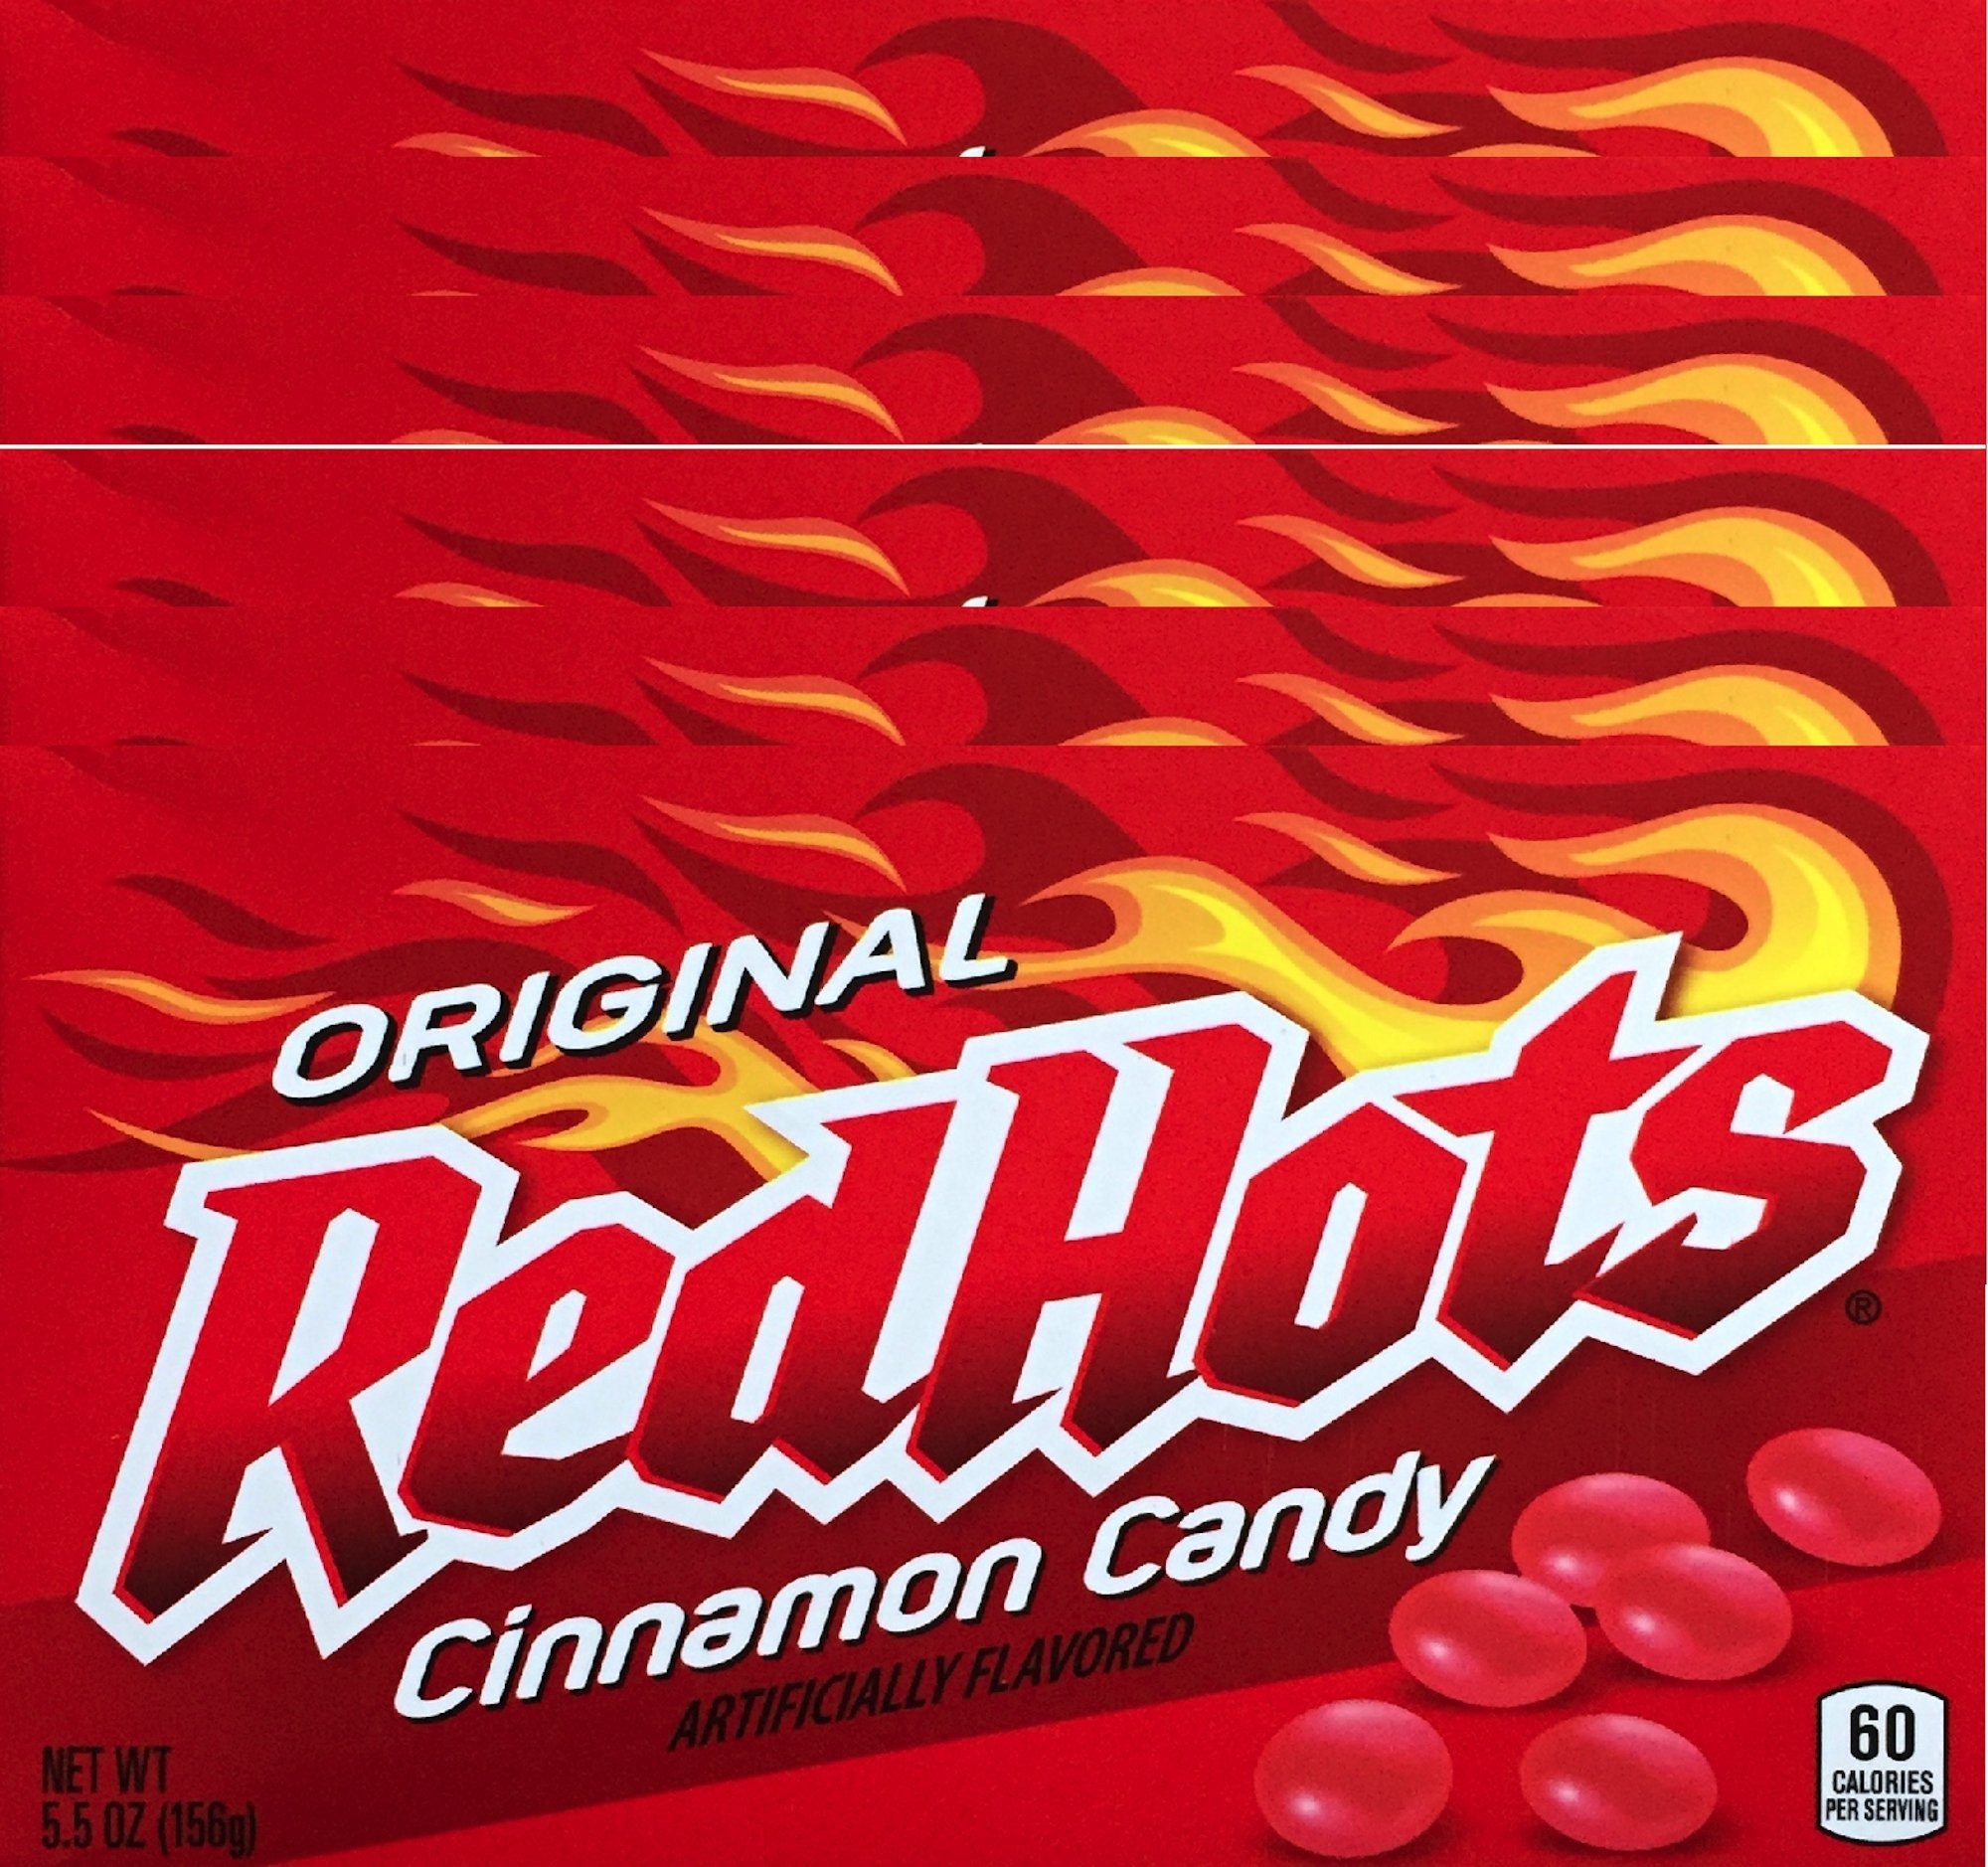
Item Name: Original Red Hots Theater Box Cinnamon Candy Net WT 5.5 Oz (pack of 6)
Bullet Point 1: Timeless Cinnamon Flavor: Enjoy the classic and intense cinnamon taste that has made Original Red Hots a beloved candy for decades.
Bullet Point 2: Theater Box Pack: Our bundle includes six 5.5 oz theater boxes, providing ample quantities for multiple occasions and sharing with friends.
Bullet Point 3: Fiery Sweetness: Indulge in the perfect balance of fiery heat and sweet goodness, creating a unique and satisfying candy experience.
Bullet Point 4: Iconic Red Candy: Recognized for its vibrant red color, Original Red Hots bring a visually appealing and flavorful addition to your candy selection.
Product Description: Experience the fiery and sweet delight of Original Red Hots Cinnamon Candy with our Theater Box pack of 6. Each 5.5 oz box is filled with the iconic spicy cinnamon flavor that has been a favorite for generations. Whether you're at the movies, craving a sweet snack, or adding flair to desserts, these cinnamon candies are a versatile and delightful treat.
Value: 5.5
Unit: Ounce

Price: 21.99